What on Earth! (film)

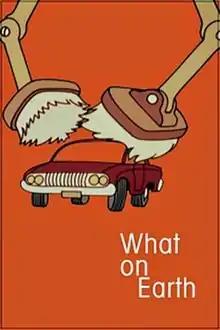

What on Earth! (French: "La Terre est habitée!") is a 1966 National Film Board of Canada animated short co-directed by Les Drew and Kaj Pindal. The film is a mockumentary, introduced in its opening credits as produced by the "National Film Board of Mars" that takes a humorous look at car culture from the point of view of fictional Martians, who mistake automobiles for Earth's true inhabitants and people as their parasites. It attempts to examine the sociology of the automobile as the dominant species on earth, and makes wild guesses about the lifestyle, feeding habits, mating habits and funeral rites of this "species."